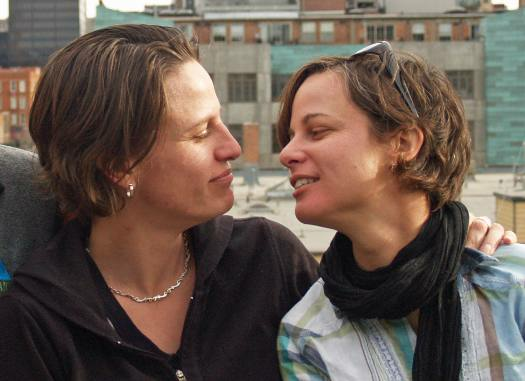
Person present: Yes